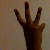
The image shows a hand gesture representing the number 6 in Indian Sign Language.